Argištiḫinili

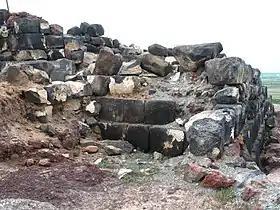
Ruins of the temple

The Assyrian defeat of the Urartian king Sarduri II began the decline of the Urartian kingdom. The next Urartian king Rusa I was unable to withstand the Assyrians either, and after a terrible defeat at the hands of Sargon II, killed himself. During his invasion of Urartu in 714 BC, Sargon dealt a serious blow to the Urartian religion, with his destruction of its chief god Ḫaldi's shrine at Musasir. The intensive construction that characterised the reigns of previous kings of Urartu slowed down severely, with some amount of building work continuing only in the Transcaucasus. In Argištiḫinili, building inscriptions from the reigns of Rusa II (son of Argishti II, ruled 685–639 BC) and Rusa III (son of Erimena, ruled c. 605–595 BC) have been found. Rusa II, intending to restore the glory of the cult of Ḫaldi, constructed similar temples at Argištiḫinili, Erebuni and Teishebaini, decorated with identical inscriptions that reinforce the Urartian gods by including the Babylonian god Marduk:In the new temple, let a goat be slaughtered to the god Ḫaldi, let a bull be sacrificed to the god Ḫaldi, a sheep to the god Teisheba, a sheep to the god Shivini, a cow to the goddess Arubani, a sheep to the armour of the god Ḫaldi, a sheep to the gates of the god Ḫaldi, a sheep to the god Iuarsha... ...I made all this. Rusa, son of Argishti says: He who destroys this stele, he who profanes it, he who steals it, he who buries it in the earth, ... he who proclaims ""It is I who carried out these works"", and who replaces his own in place of my name, may he be destroyed by the gods Ḫaldi, Teisheba, Shivini, Marduk; may there not be either his name nor his family under the sun...